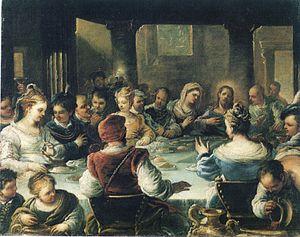
Luca Giordano, né à Naples le 18 octobre 1634 et mort dans la même ville le 3 janvier 1705, est un peintre italien baroque de l'école napolitaine.